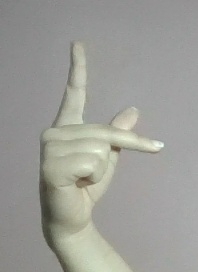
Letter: dha